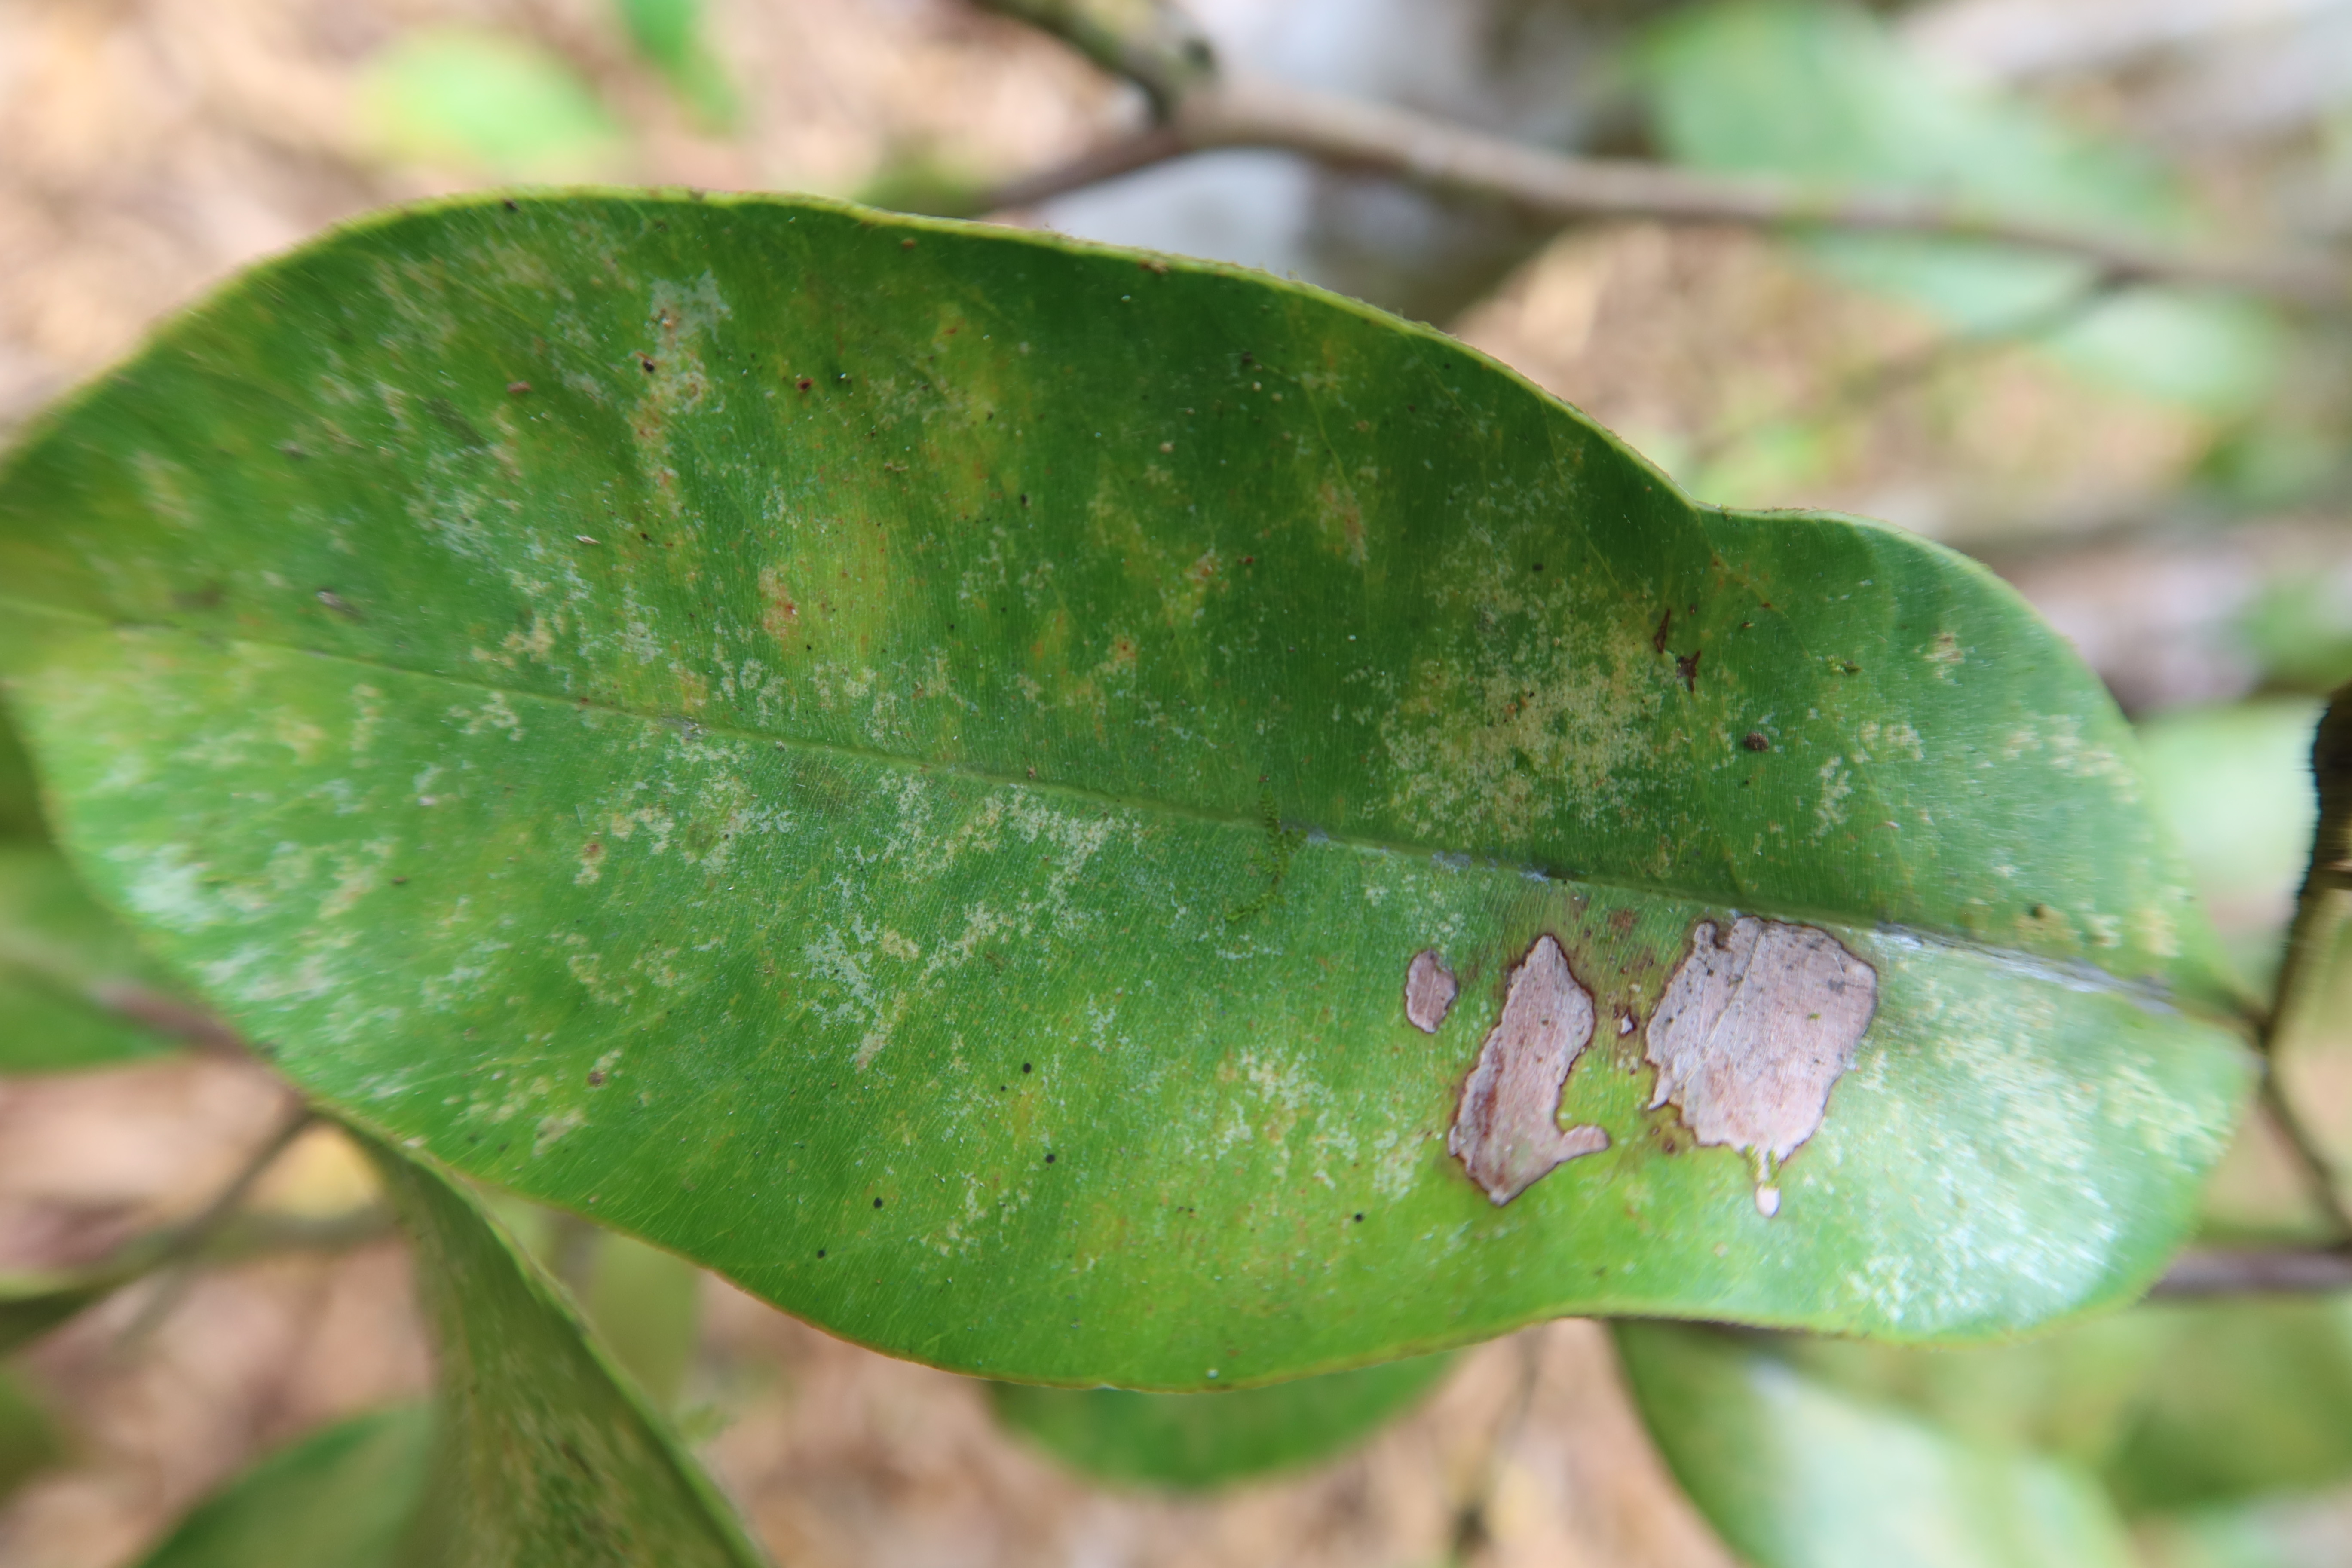
Label: Powdery mildew